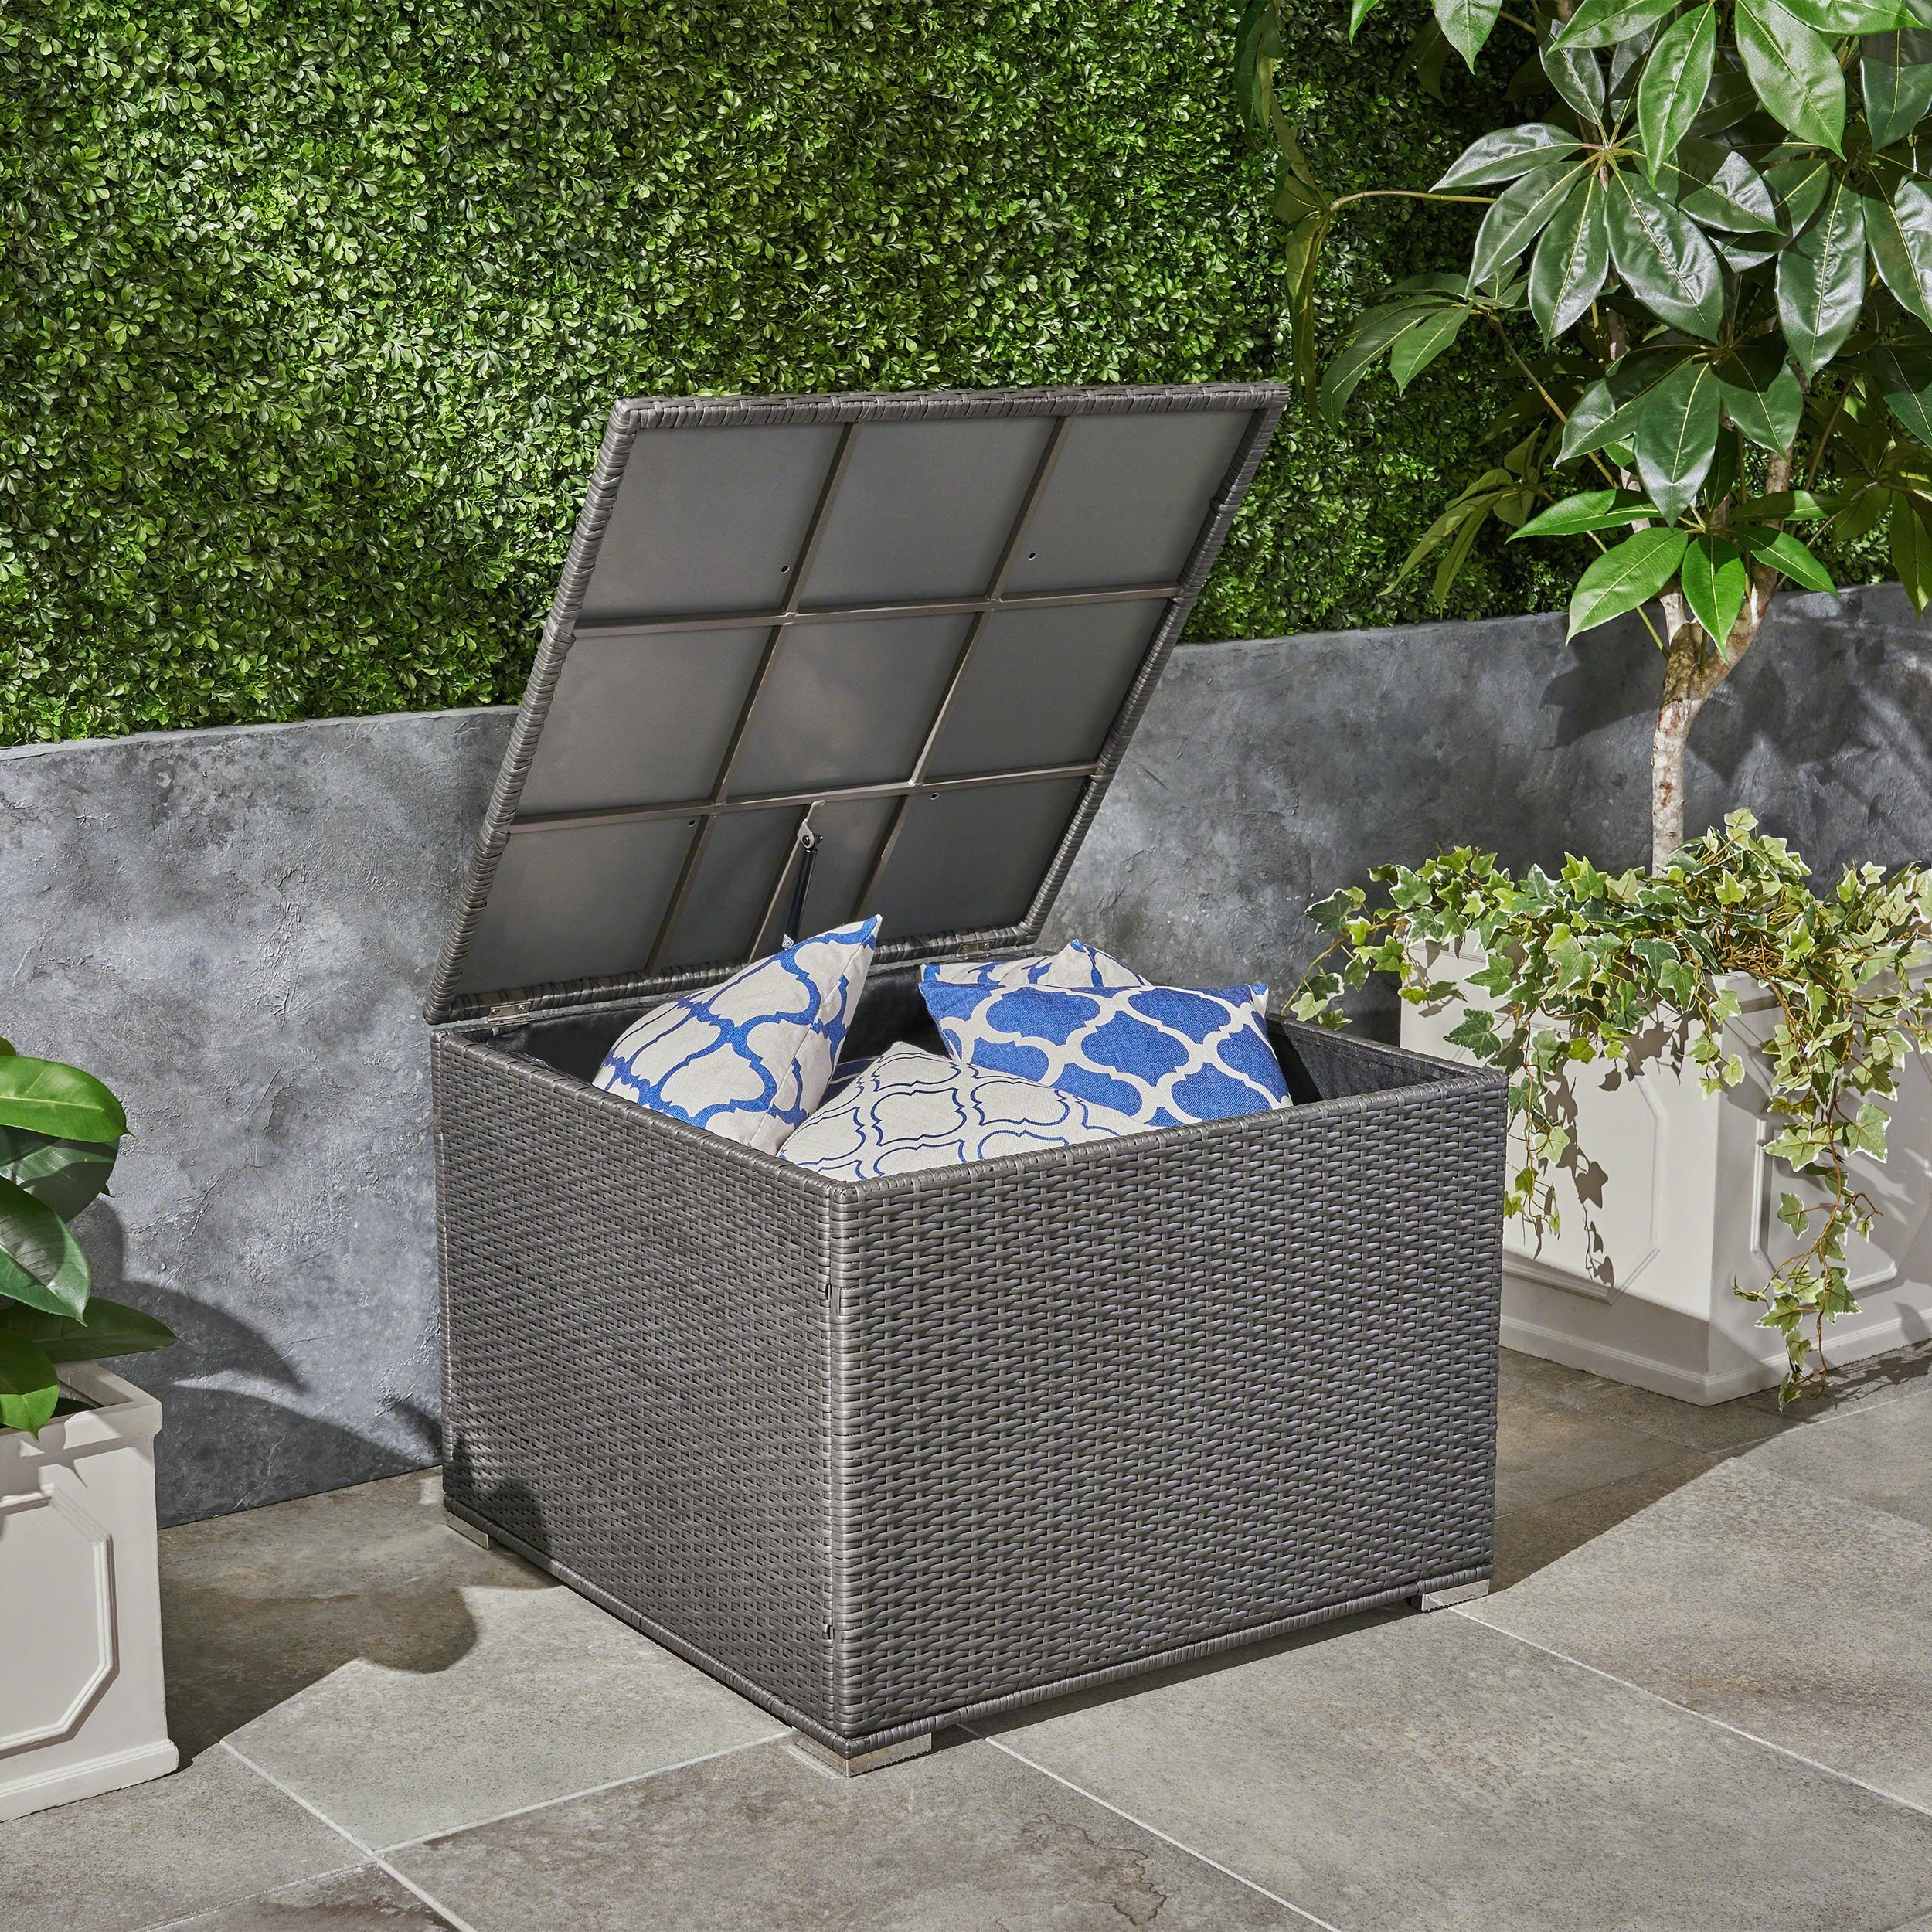
Outdoor Wicker Storage Ottoman, Gray - NH427503
Store outdoor tools and pool accessories in subtle style; this discreet and stylish outdoor storage ottoman will not only keep your patio neat and tidy but will also round out your backyard set-up swimmingly; give your guests a place to put up their feet during your next barbecue or other outdoor get-together. Includes: One (1) Outdoor Storage Ottoman Material: Polyethylene Wicker Frame Material: Iron Wicker Color: Gray Some Assembly Required Hand Crafted Details Dimensions: 33.50 inches deep x 33.50 inches wide x 24.50 inches high PROP 65 WARNING WARNING: This product can expose you to chemical including (resin; curing agent, pigmentl, which is (are] known to the State of California to cause cancer and birth defects or other reproductive harm. For more information go to www.P65Warnings.ca.gov. For more information go to https://www.p65warnings.ca.gov/
Brand: Noble House
Category: Furniture > Outdoor Furniture > Outdoor Ottomans > Storage Ottomans